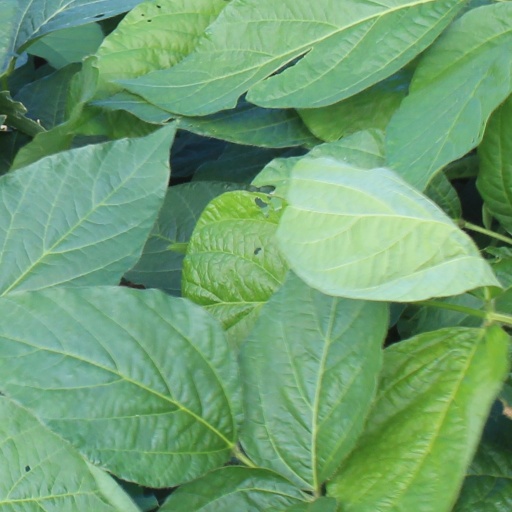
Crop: soybean